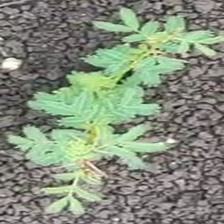
Weed species: Dwarf_cassia_(Chamaecrista pumila)